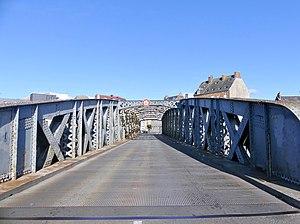
Vue du tablier du pont Colbert, pont tournant de Dieppe, en Normandie.
Le pont Colbert est un pont tournant de la fin du XIXᵉ siècle en fer puddlé et laminé situé dans le port de Dieppe, en France. Il est mis en service en 1889. C'est le dernier grand pont tournant d'Europe à fonctionner dans sa configuration d'origine, ce qui lui vaut d'être inscrit aux monuments historiques en 2017.